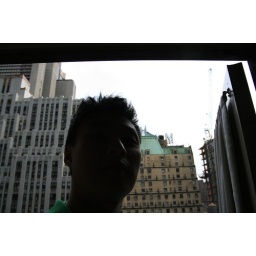
Silouhette of my face against balcony door